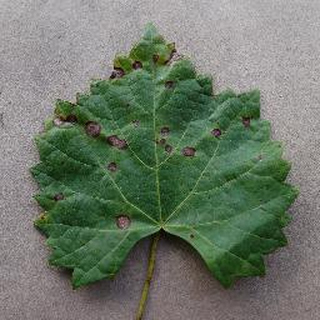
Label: grape_black_rot